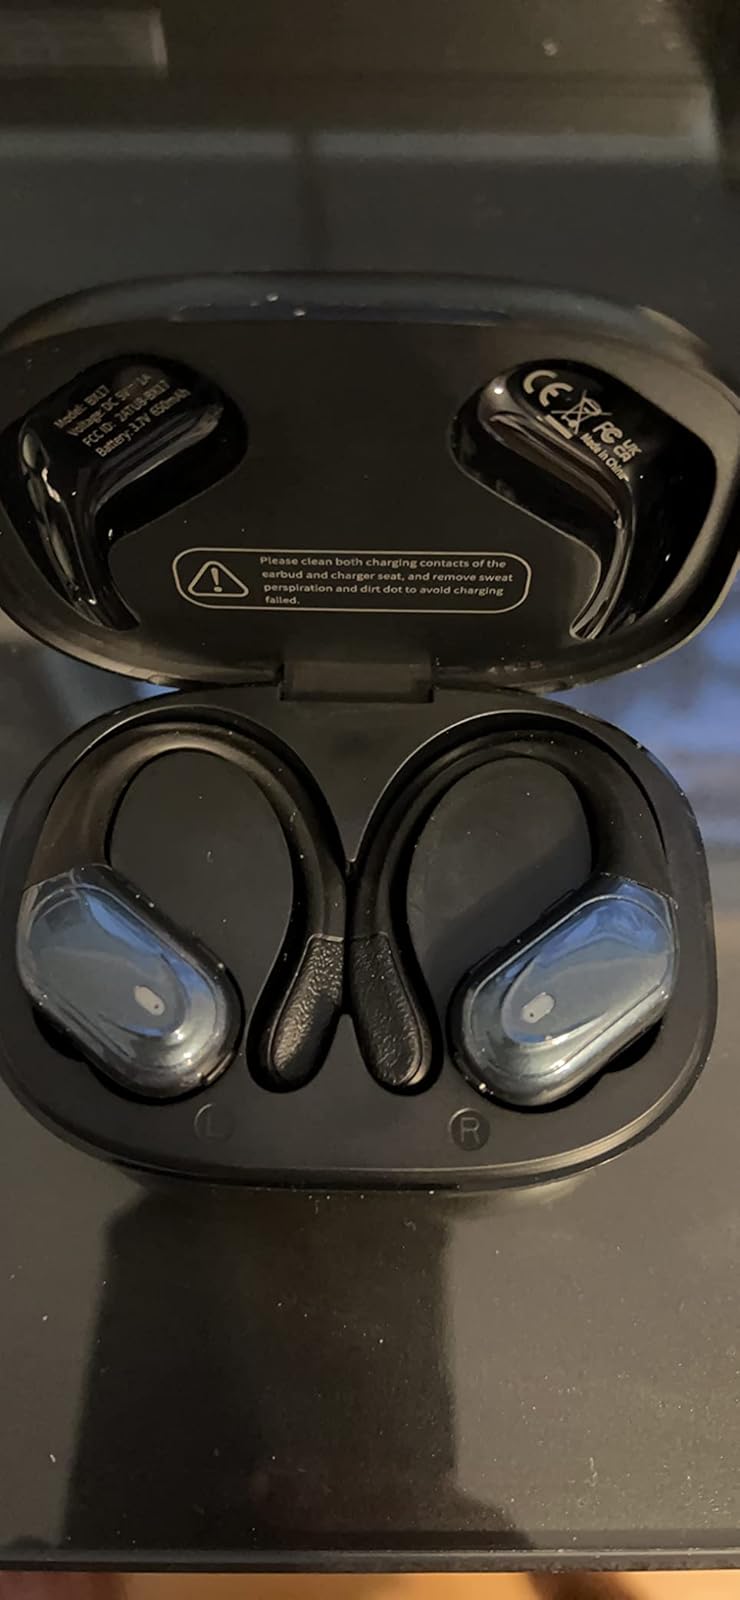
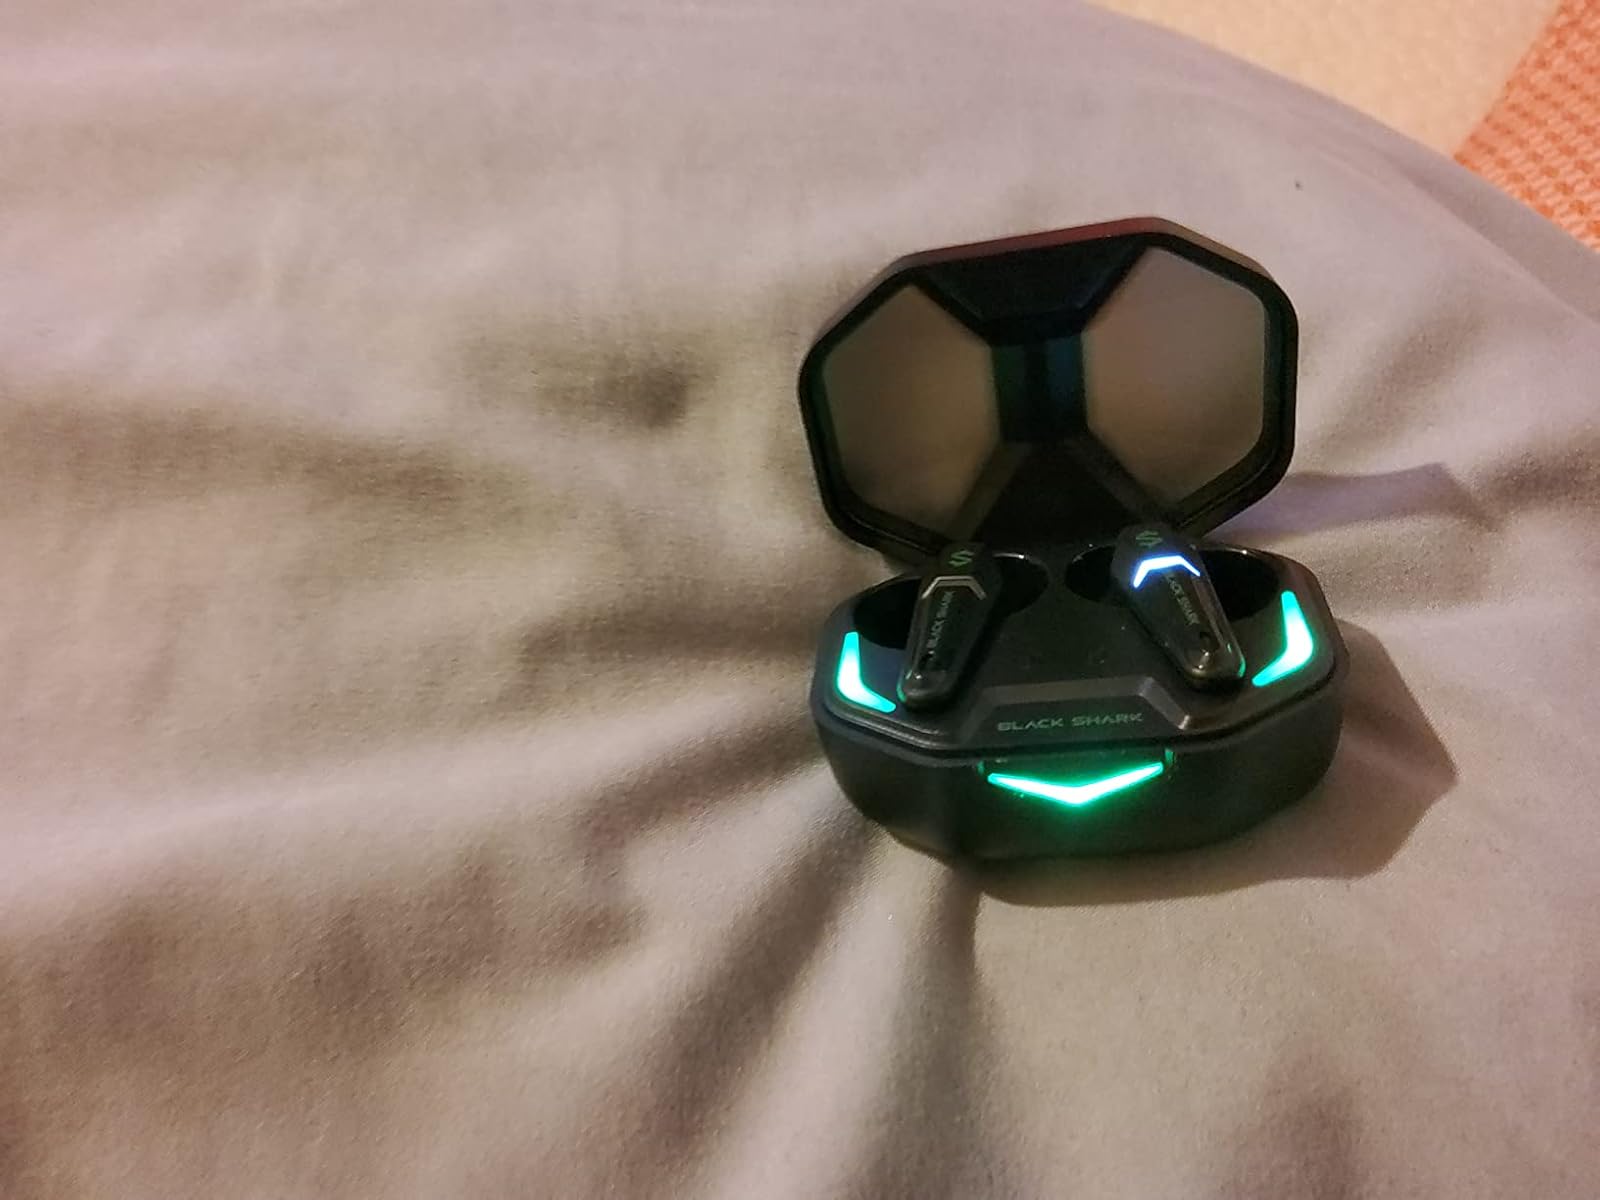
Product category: earbuds
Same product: no